Kaley Cuoco

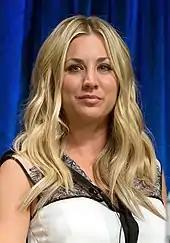
Cuoco at PaleyFest in March 2013

In September 2007, Cuoco began starring in the CBS sitcom "The Big Bang Theory", playing Penny, a Cheesecake Factory employee and aspiring actress who lives across the hall from physicists Dr. Leonard Hofstadter and Dr. Sheldon Cooper. Prior to the 2010–2011 season, she earned US$60,000 an episode for the series, the same as her co-stars. In 2010, the cast negotiated a raise for each actor to make US$200,000 per episode. As of August 2014, Cuoco and her co-stars from "The Big Bang Theory" Johnny Galecki and Jim Parsons each earned an estimated US$1 million per episode.